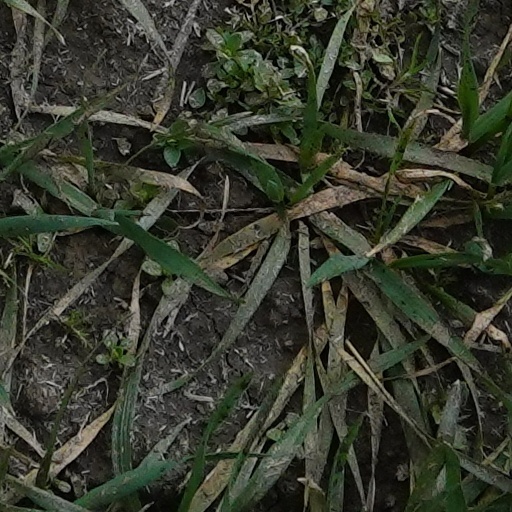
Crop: wheat